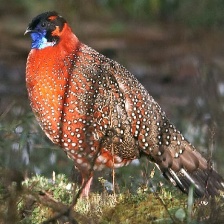
Species: SATYR TRAGOPAN
Scientific name: TRAGOPAN SATYRA